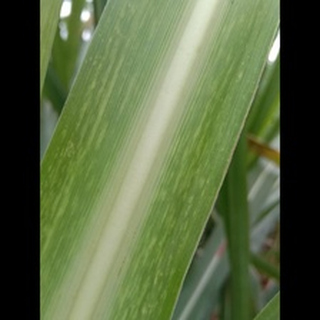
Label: sugarcane_mosaic